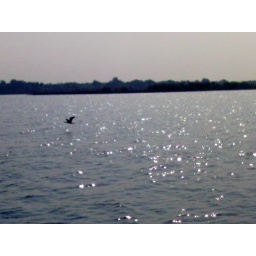
A unknown bird flying over the Bay in Muthurajawela!